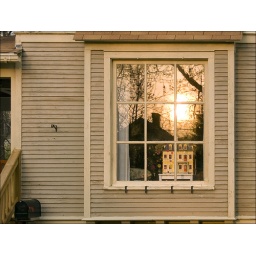
Old West Side, a house w/ house in a window